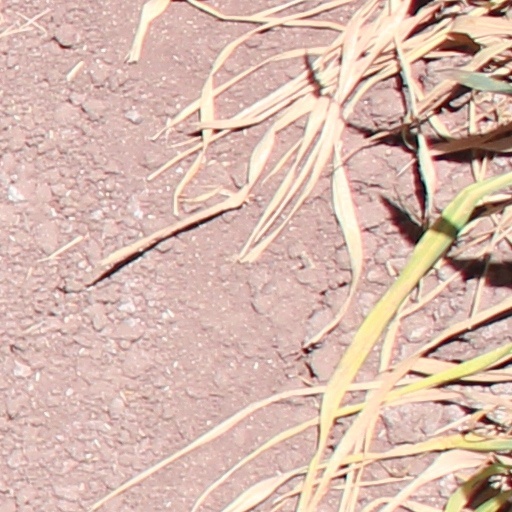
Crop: wheat